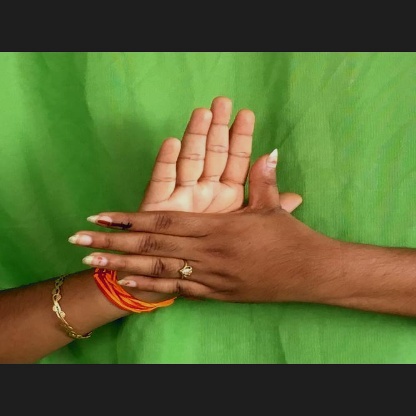
Mudra: Chakra